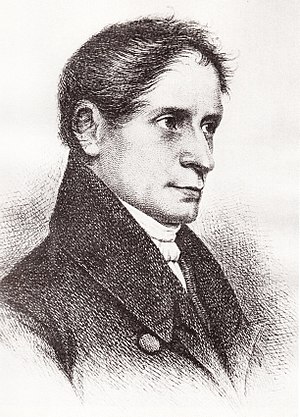
Joseph von Eichendorff
Joseph Karl Benedikt von Eichendorff var en tysk friherre og digter af den romantiske skole.